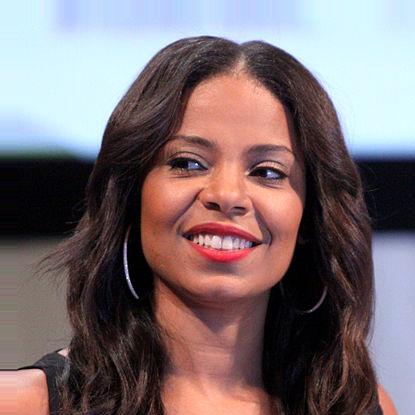
Age: 39